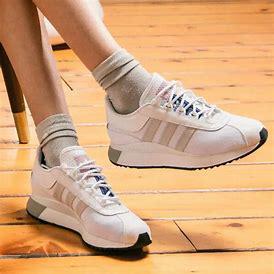
Brand: Adidas
Model: SL Andridge